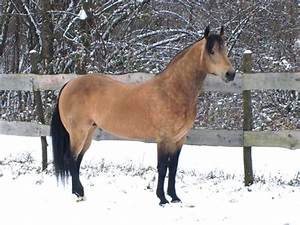
Label: horse